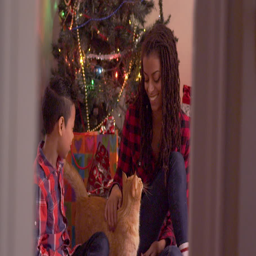
mother and son petting tabby cat and laughing in front a blinking christmas tree - mixed - slow motion